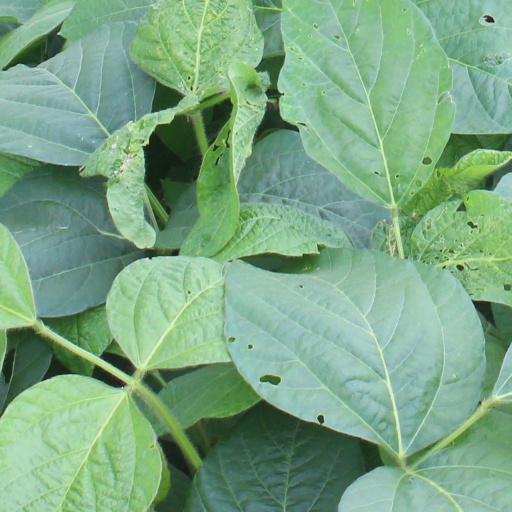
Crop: soybean